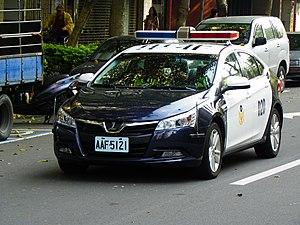
Luxgen Motors est un constructeur automobile taïwanais. C'est une marque du groupe taïwanais Yulon créée en 2009. Le nom de « Luxgen » est un mot-valise composé de « Luxury », c'est-à-dire « luxe » et « Genius », « génie » en français. Ses véhicules ont un positionnement premium.